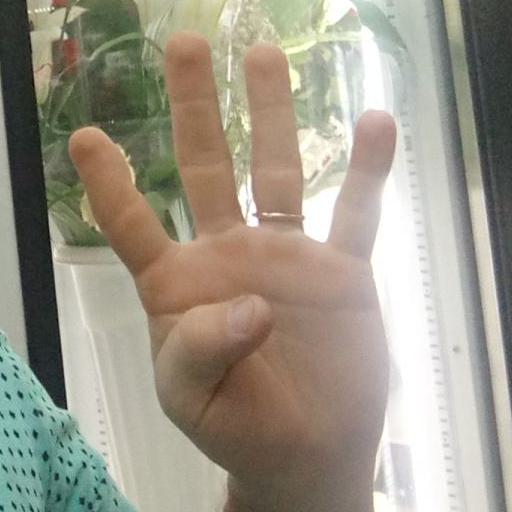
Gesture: four